Gottlieb Daimler

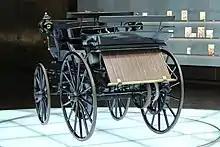
Daimler Motorcoach 1886

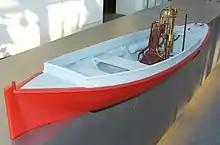
Daimler 1885 Engine in a boat

In 1885, they created a carburetor which mixed gasoline with air allowing its use as fuel. In the same year Daimler and Maybach assembled a larger version of their engine, still relatively compact, but now with a vertical cylinder of 100 cc displacement and an output of 1 hp at 600 rpm (patent DRP-28-022: "non-cooled, heat insulated engine with unregulated hot-tube ignition"). It was baptized the "Standuhr" ("grandfather clock"), because Daimler thought it resembled an old pendulum clock.